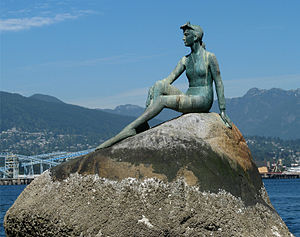
Den lille Havfrue / Kopier
"""Pige i våddragt"" af Elek Imredy i Vancouver."
Den lille havfrue er en skulptur på Langelinie i København, der byder velkommen i Københavns Havn og er en af Danmarks største turistattraktioner. Den illustrerer H.C. Andersens eventyr Den lille Havfrue. Skulpturen er skænket af brygger Carl Jacobsen og udført af billedhuggeren Edvard Eriksen. Som model til skulpturen brugte Edvard Eriksen sin kone, Eline Eriksen. Statuen blev opstillet på Langelinie den 23. august 1913.